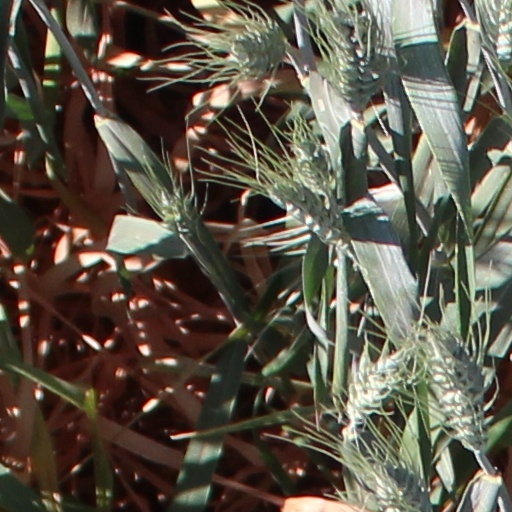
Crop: wheat